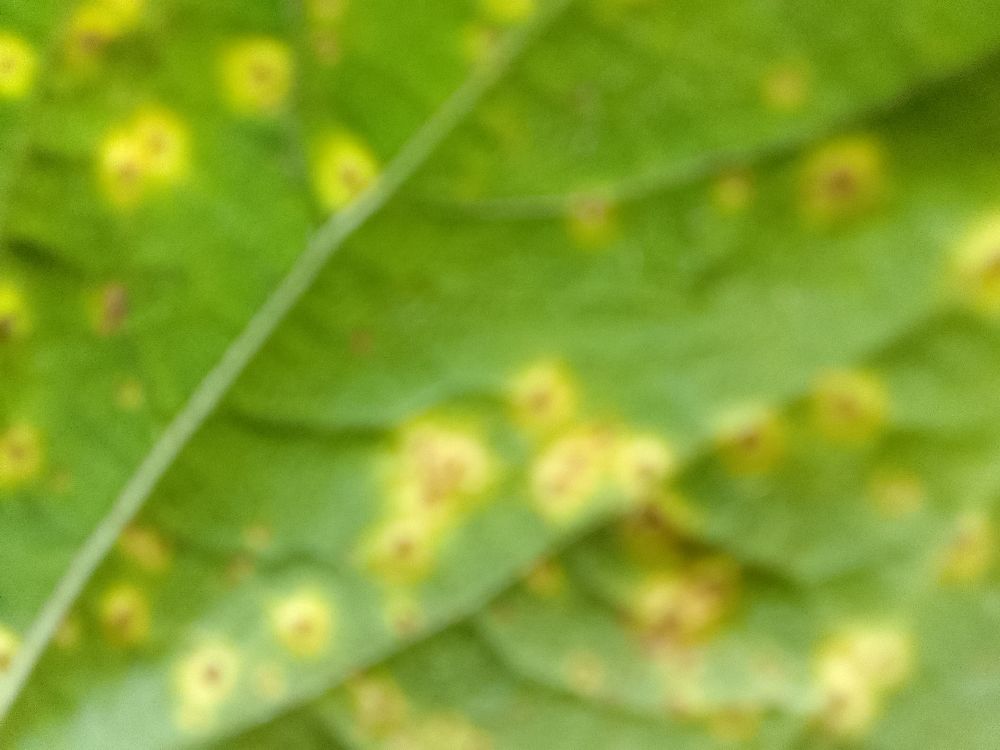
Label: rust